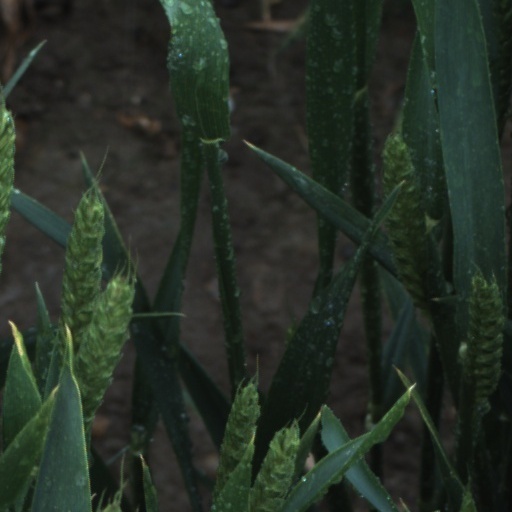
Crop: wheat